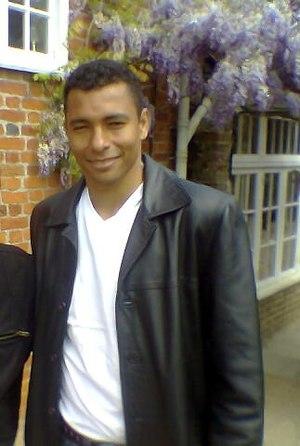
Gilberto Silva de son nom complet Gilberto Aparecido da Silva, né le 7 octobre 1976 à Lagoa da Prata, est un footballeur international brésilien. Il évolue en tant que milieu de terrain défensif à l'Atlético Mineiro.